We Can Work It Out

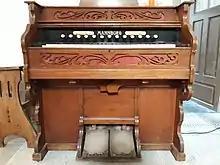
Lennon played a Mannborg harmonium on the recording.

The Beatles recorded "We Can Work It Out" at EMI Studios (later Abbey Road Studios) in London on 20 October 1965, during the sessions for their "Rubber Soul" album. Along with Lennon's "Day Tripper", the song was earmarked for a non-album single that would accompany the release of the new LP. The band taped a satisfactory basic track in just two takes. With nearly eleven hours dedicated to the song, however, it was by far their longest expenditure of studio time up to that point. A vocal overdubbing session took place on 29 October.